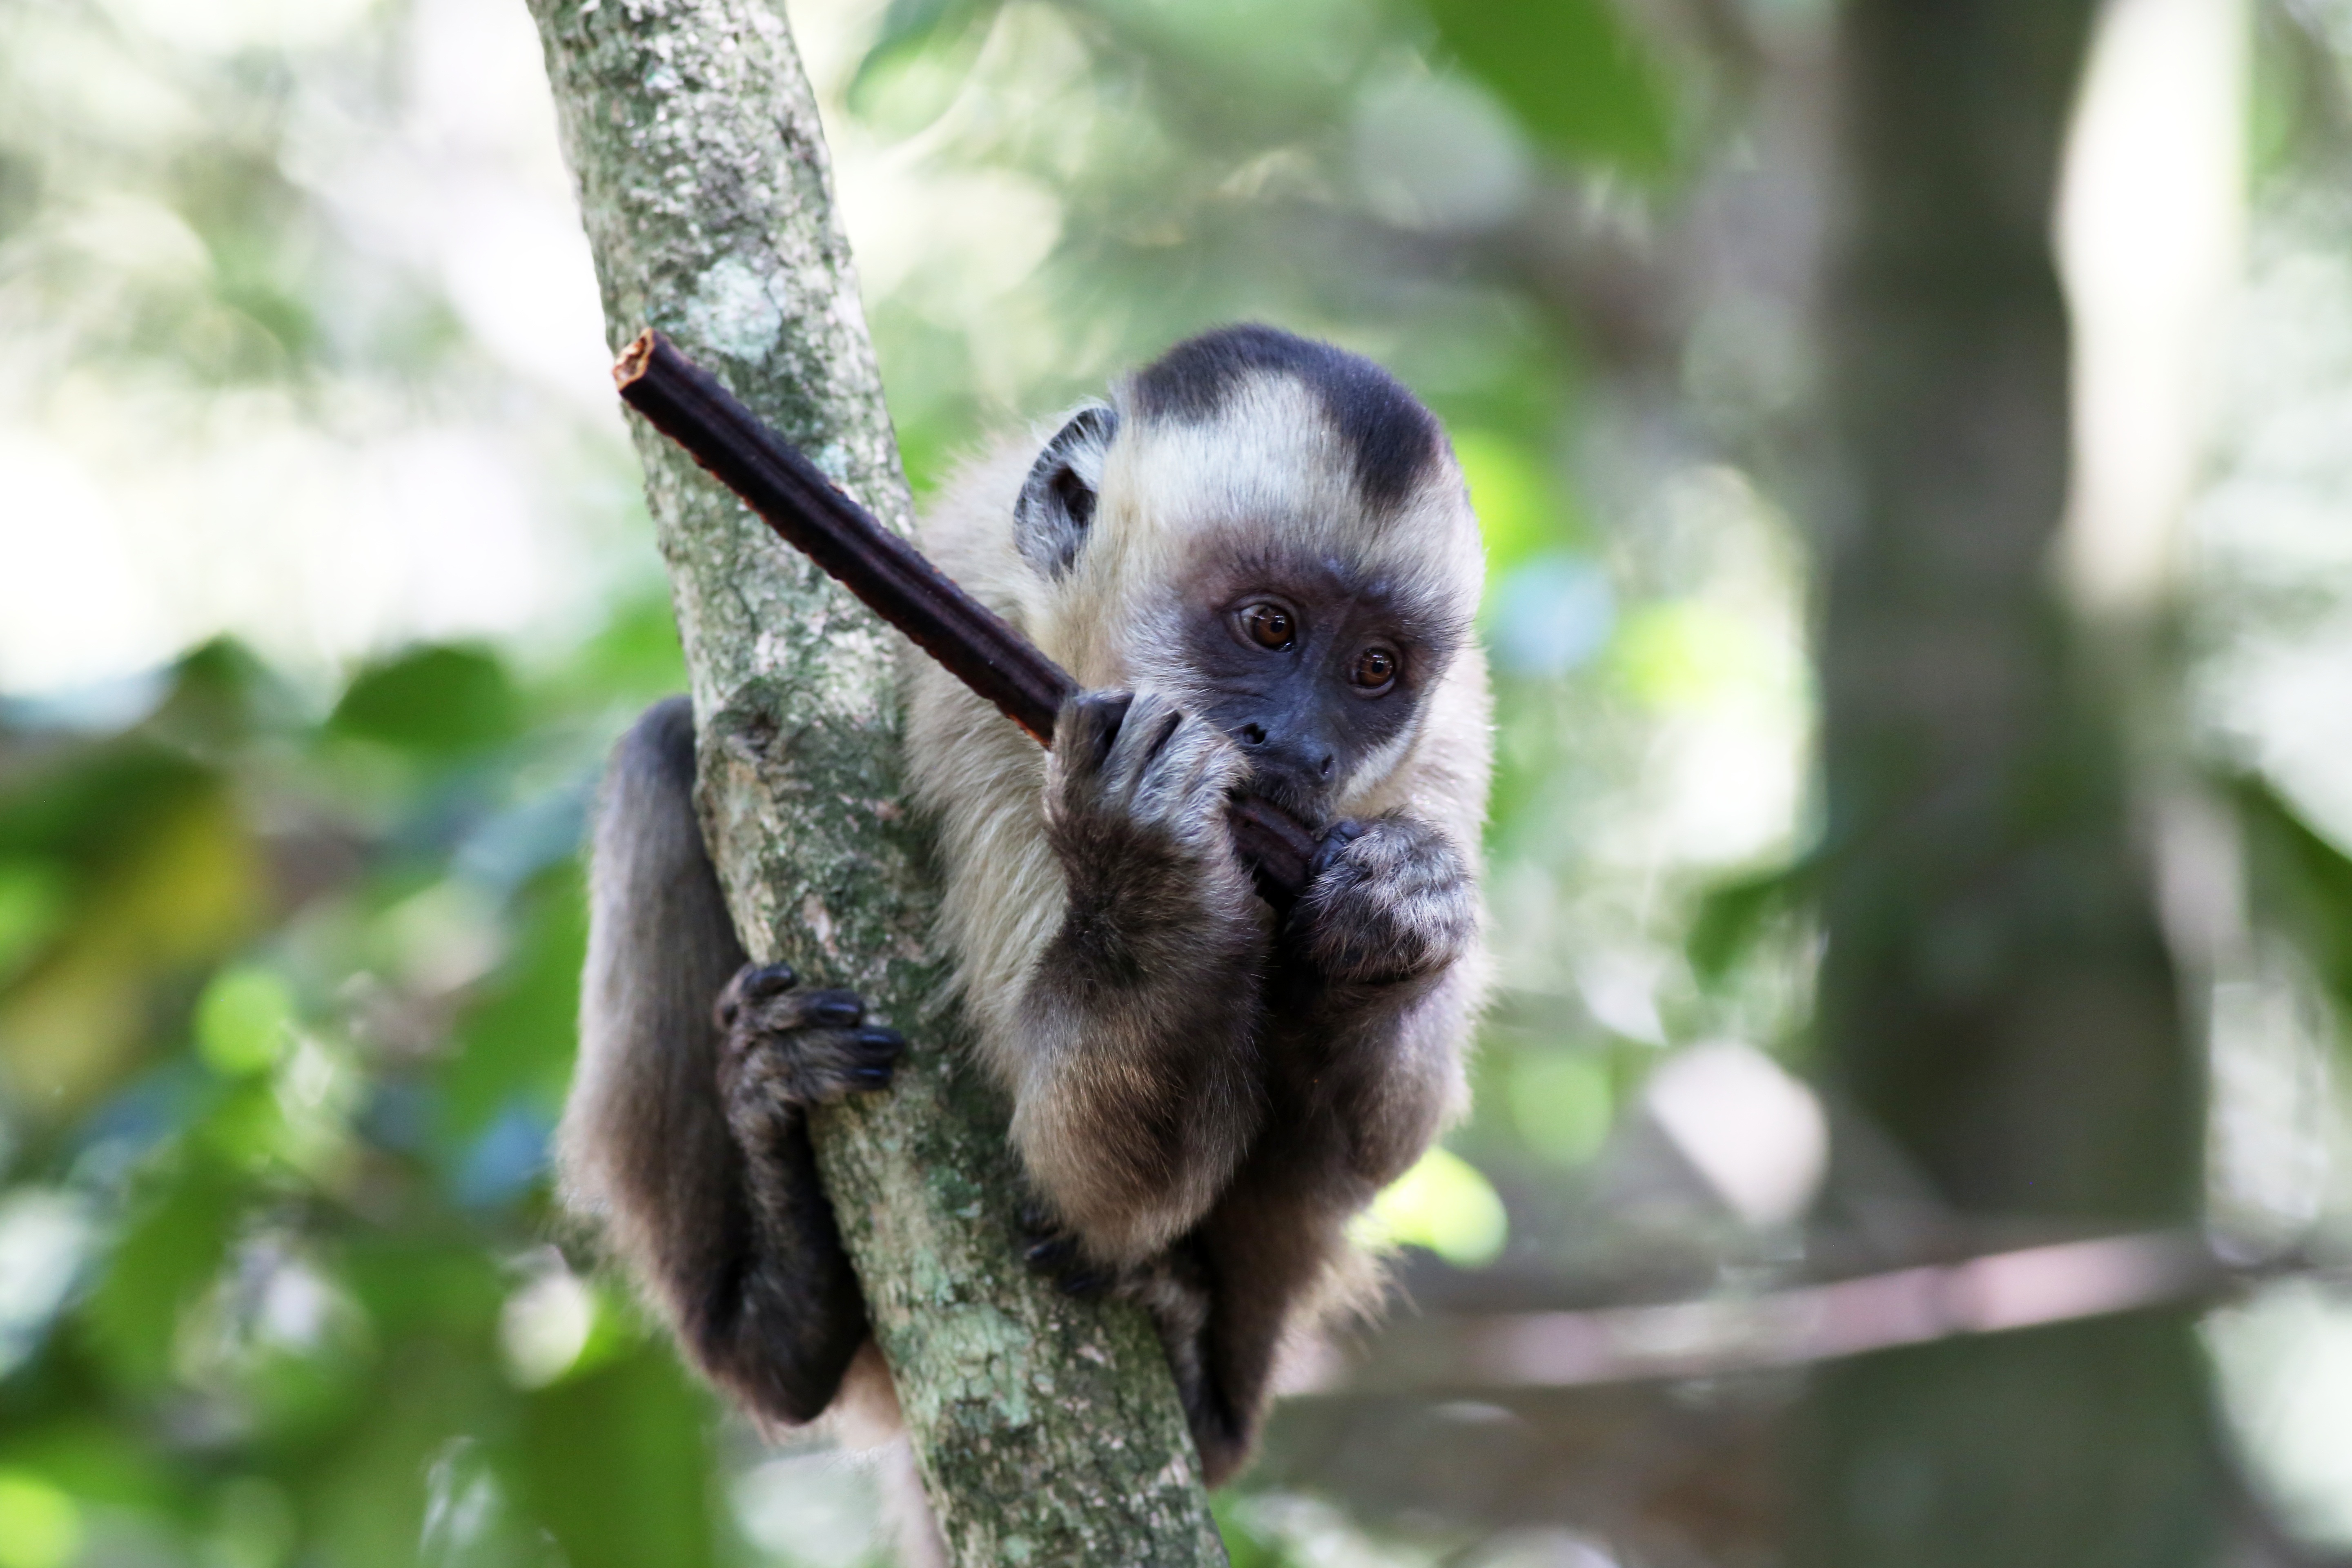
branch, animal, wildlife, wild, zoo, mammal, fauna, primate, feeding, vertebrate, spider monkey, capuchin monkey, natural habitat, new world monkey, three toed sloth